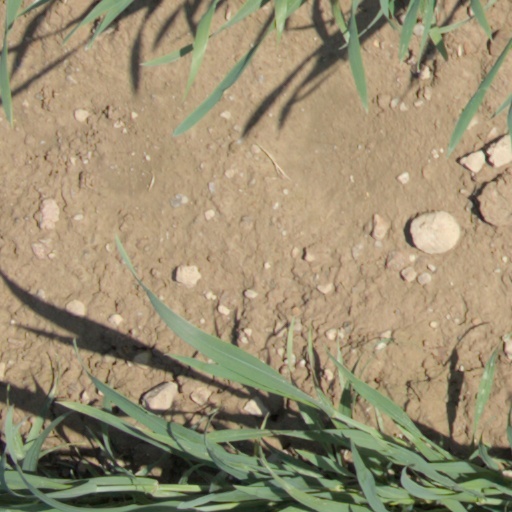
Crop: wheat